Question: Please indicate a possible affordance area of the book that can be used for reading
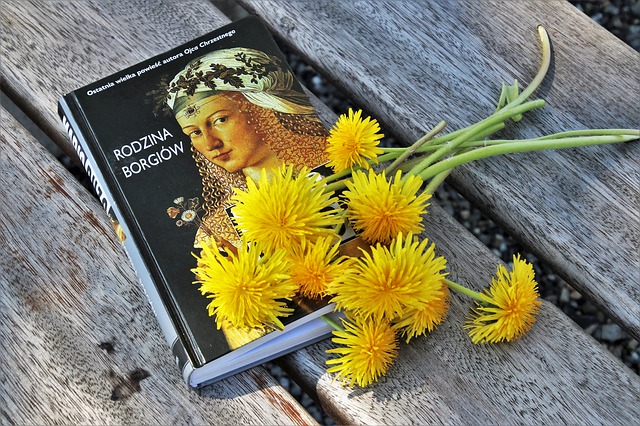
Answer: [55, 12, 441, 395]